Belva Ann Lockwood

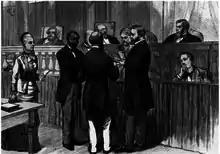
Illustration from "Frank Leslie's Illustrated Newspaper" showing Samuel Lowreys Supreme Court bar admission

Because her practice was limited in the 1870s due to social discrimination, Lockwood drafted an anti-discrimination bill to have the same access to the bar as male colleagues. From 1874 to 1879, she lobbied Congress to pass it. In 1879, Congress finally passed the law, which President Rutherford B. Hayes signed into law. It allowed all qualified women attorneys to practice in any federal court. Lockwood was then sworn in as the first woman member of the U.S. Supreme Court bar on March 3, 1879.